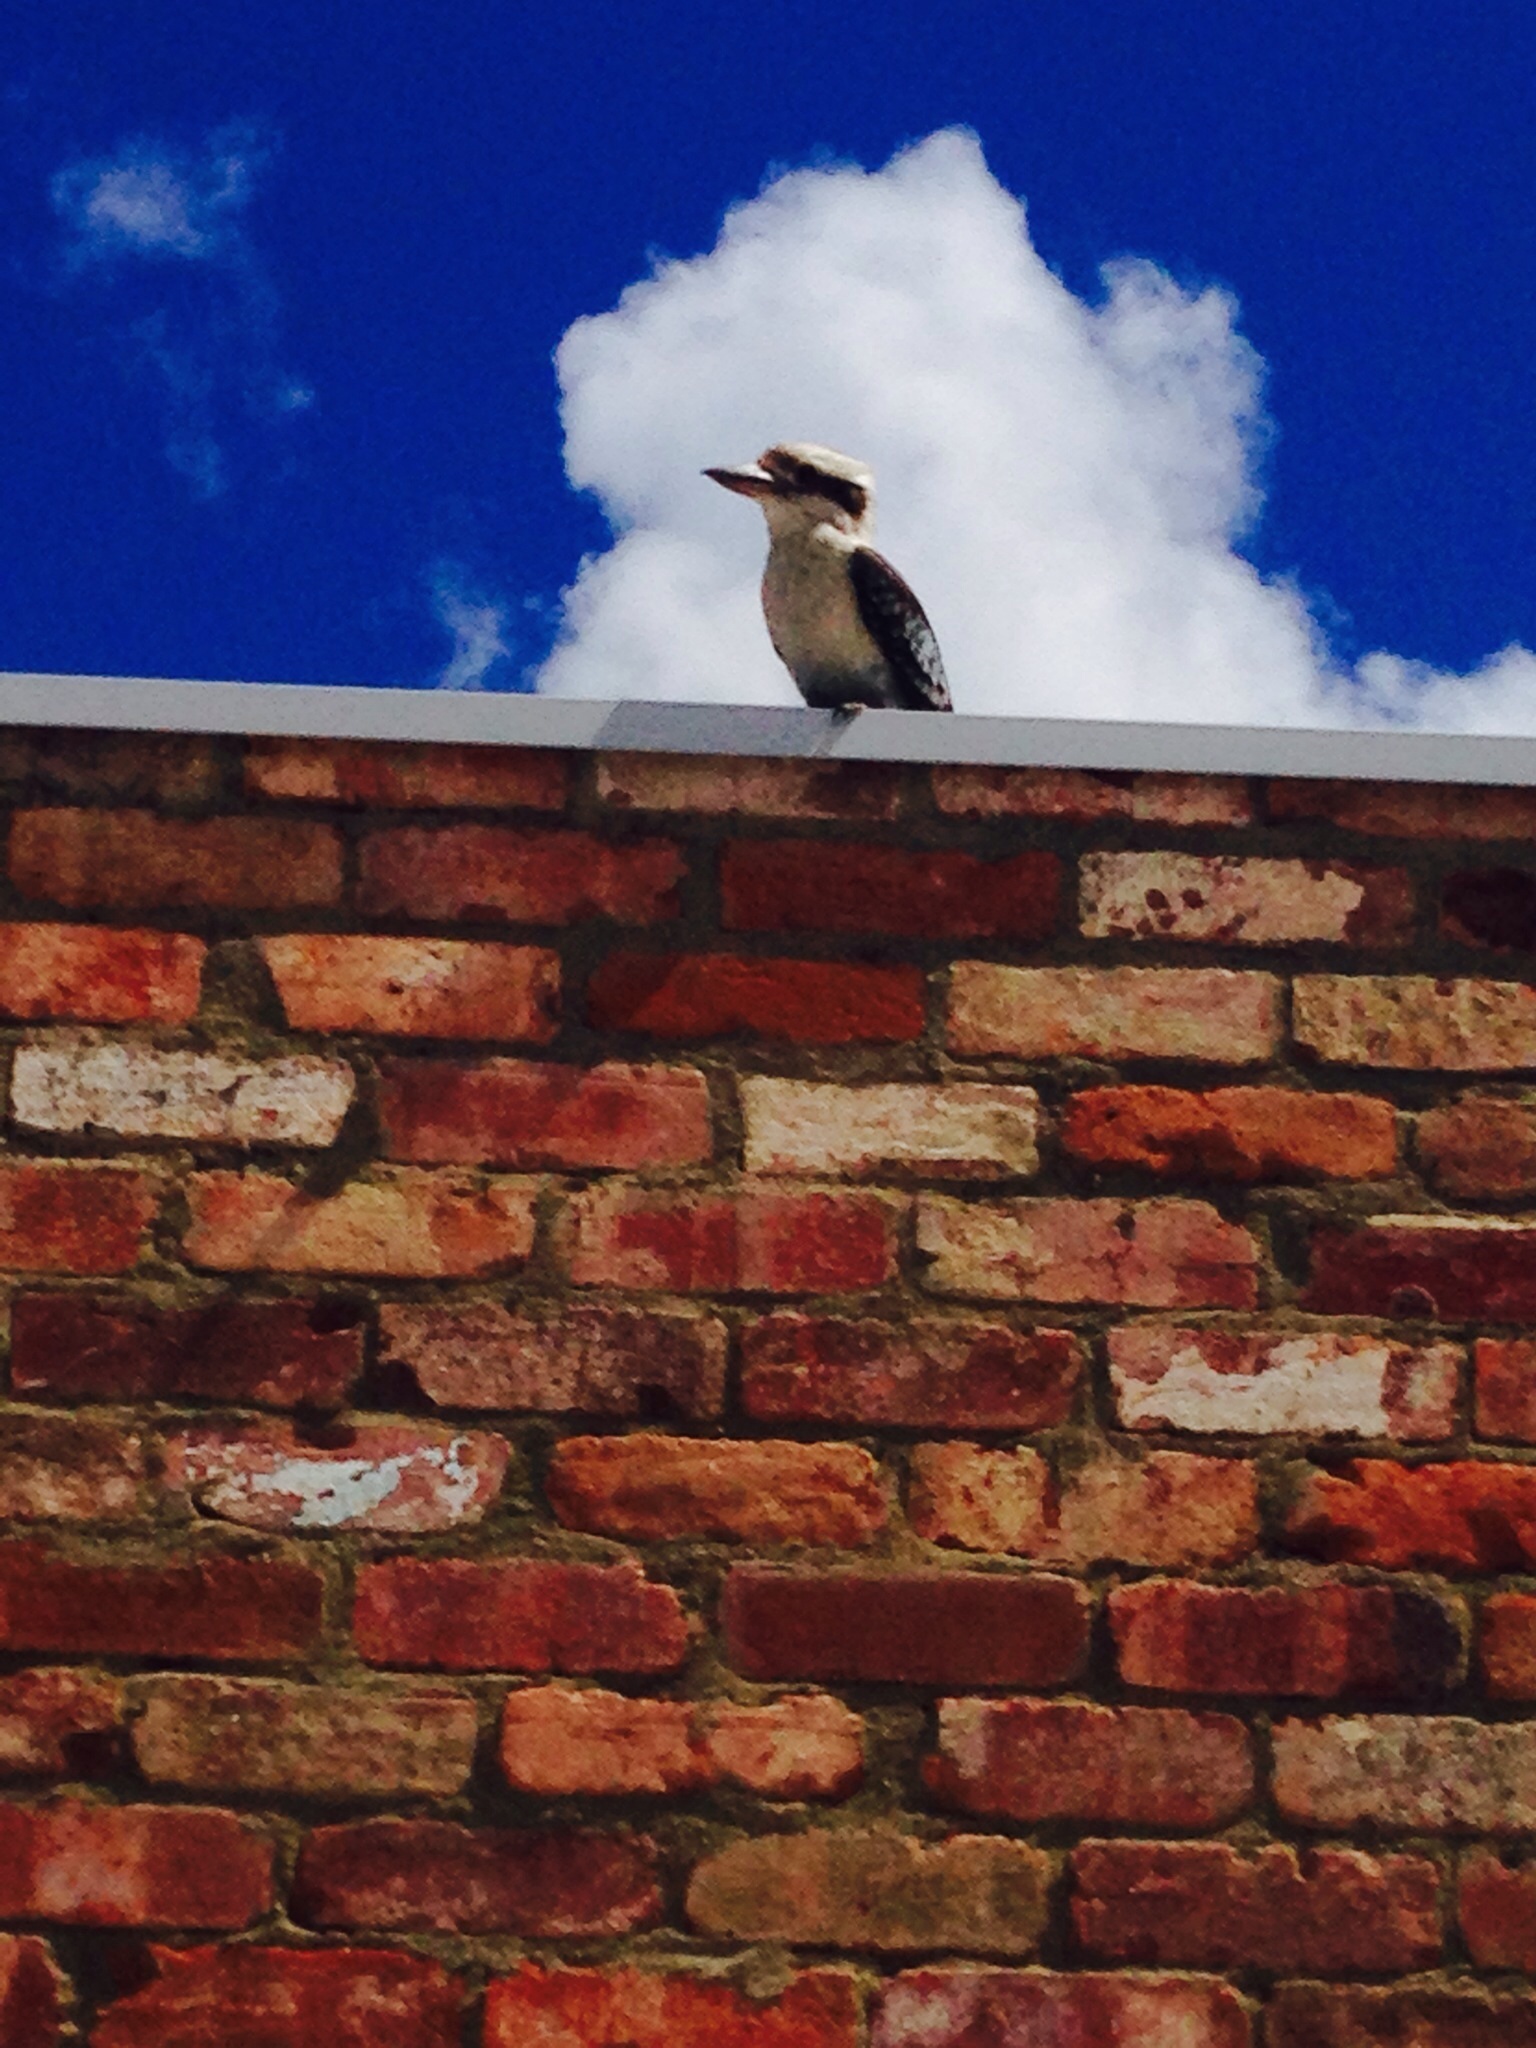
bird, wall, red, brick, material, australia, kookaburra